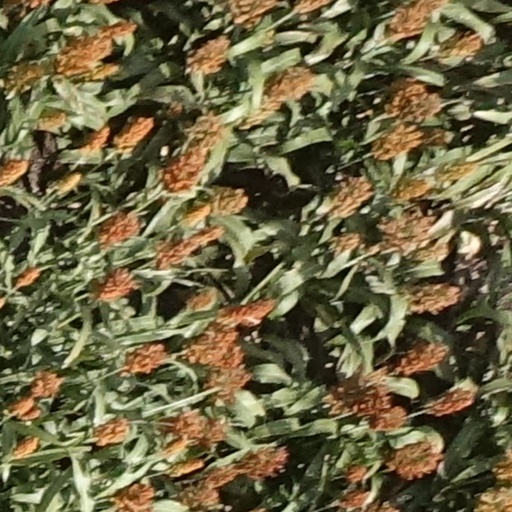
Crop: sorghum